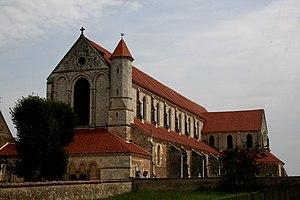
Les listes suivantes recensent les cathédrales catholiques de France.